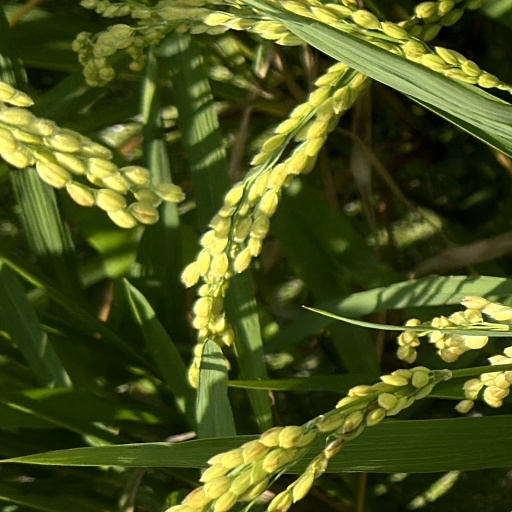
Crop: rice